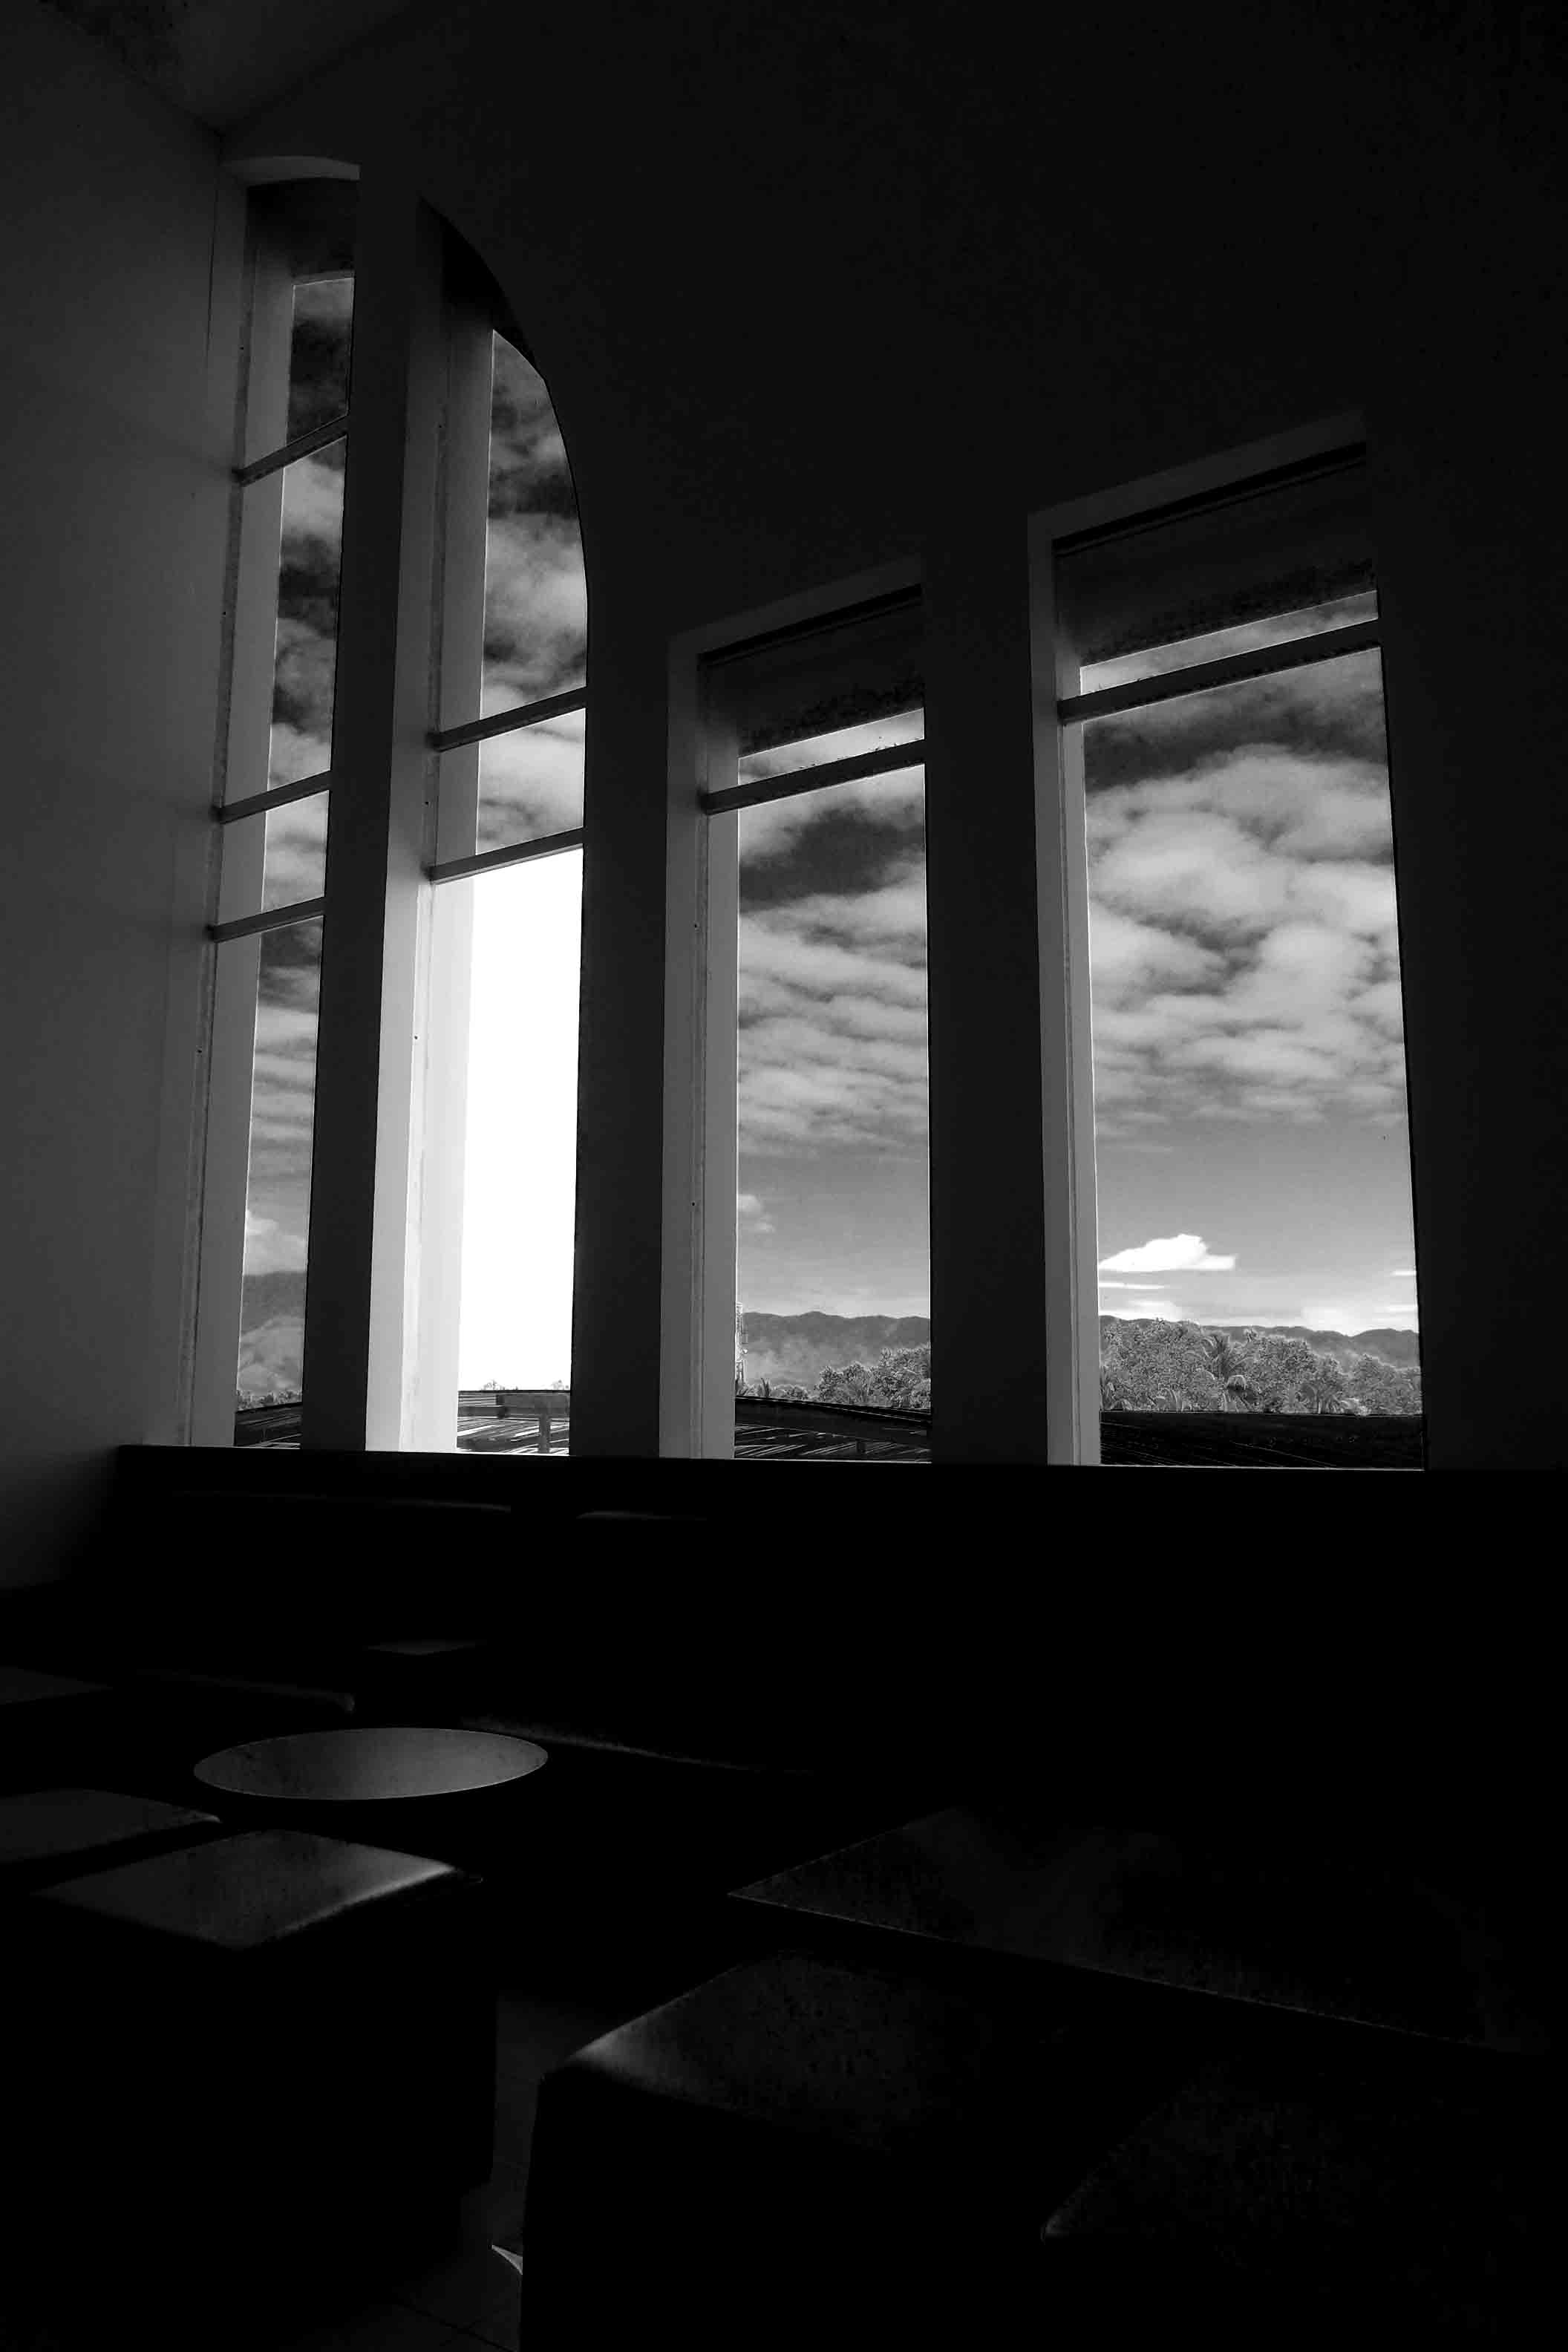
light, cloud, black and white, sky, white, photography, house, window, panorama, airport, darkness, black, room, monochrome, lighting, interior design, bw, blackandwhite, blackwhite, clouds, photograph, fenster, sw, schwarzweiss, aussicht, schwarzweis, image, indonesia, shape, flughafen, himmel, wolken, schwarzweissfotografie, schwarzweisfotografie, southeastasia, sdostasien, indonesien, bandaaceh, monochrome photography, film noir